Belgian cuisine

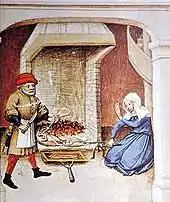
Fowl roasting on a spit. A shallow basin collects the drippings to use in sauces or for basting; "The Decameron", Flanders, 1432

In 54 BC, the region of northern Gaul was conquered by Caesar's troops and passed into Roman possession for four centuries. The Roman Empire had an extensive road network, which played a significant role in the economic development of the empire, and in particular, individual cities. Active trade led to the spread of products from other regions of the empire to the territory of Gallia Belgica (e.g. olive oil and wine from the Mediterranean).